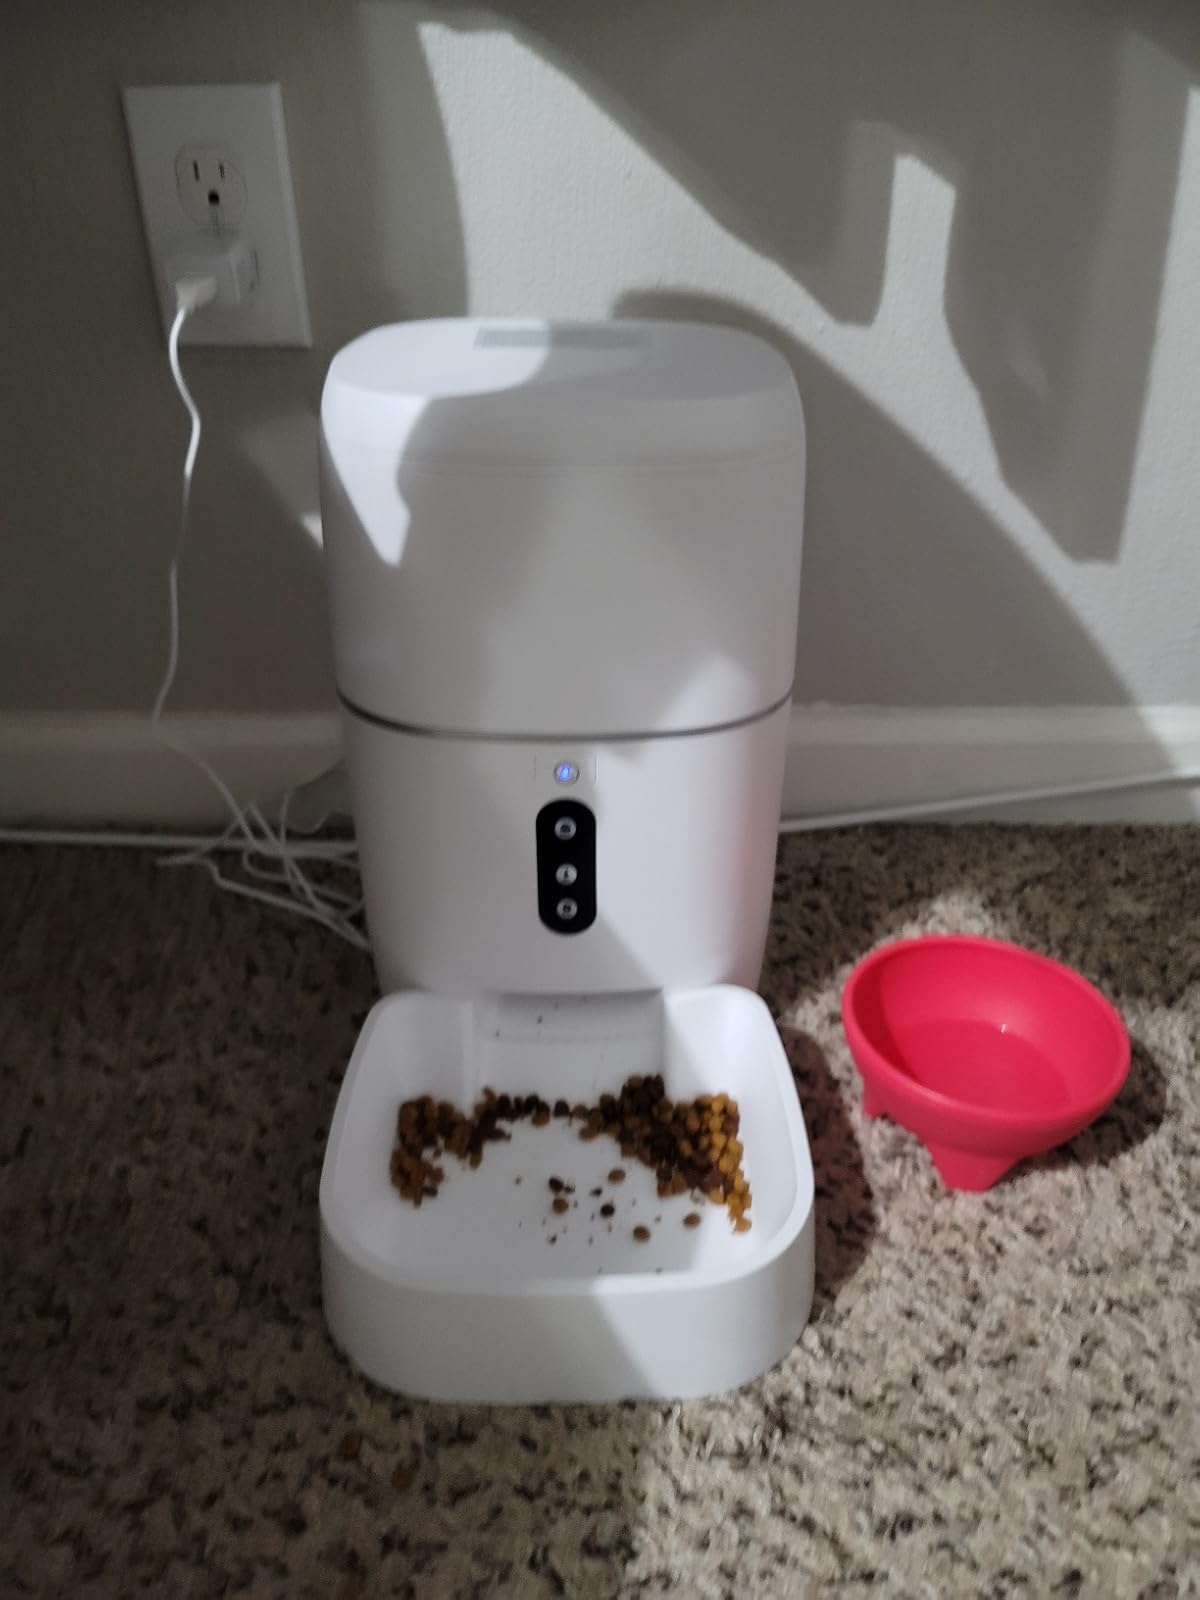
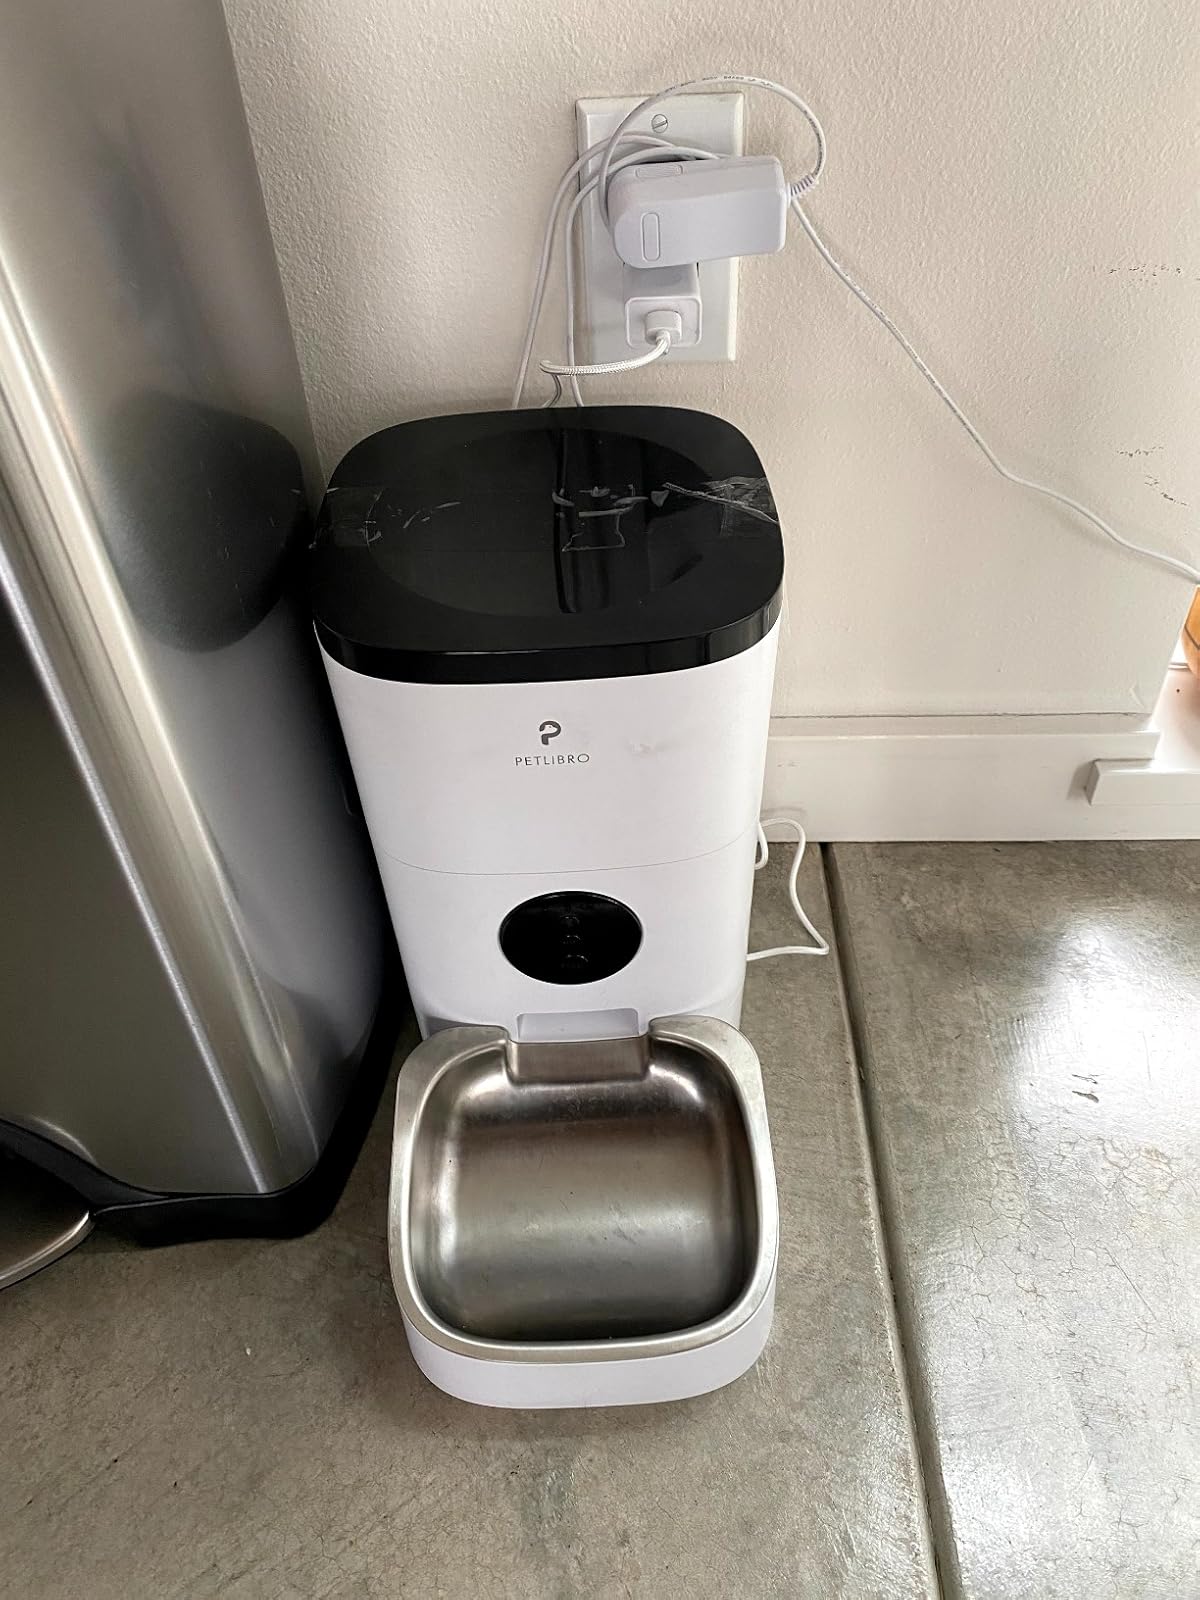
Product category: items_feeder
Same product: no